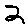
Label: 2